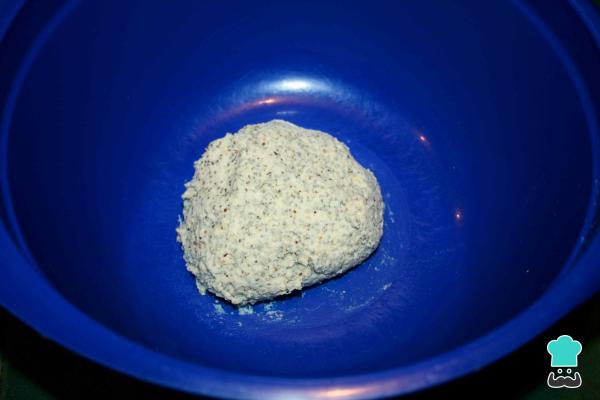
Forma una bola con la masa, divide en dos y moldea las arepas saludables. La forma de la arepa es semejante a un disco, el grosor será a tu gusto y recuerda que si quieres hacer arepas fritas debes hacerles un agujero en el centro.